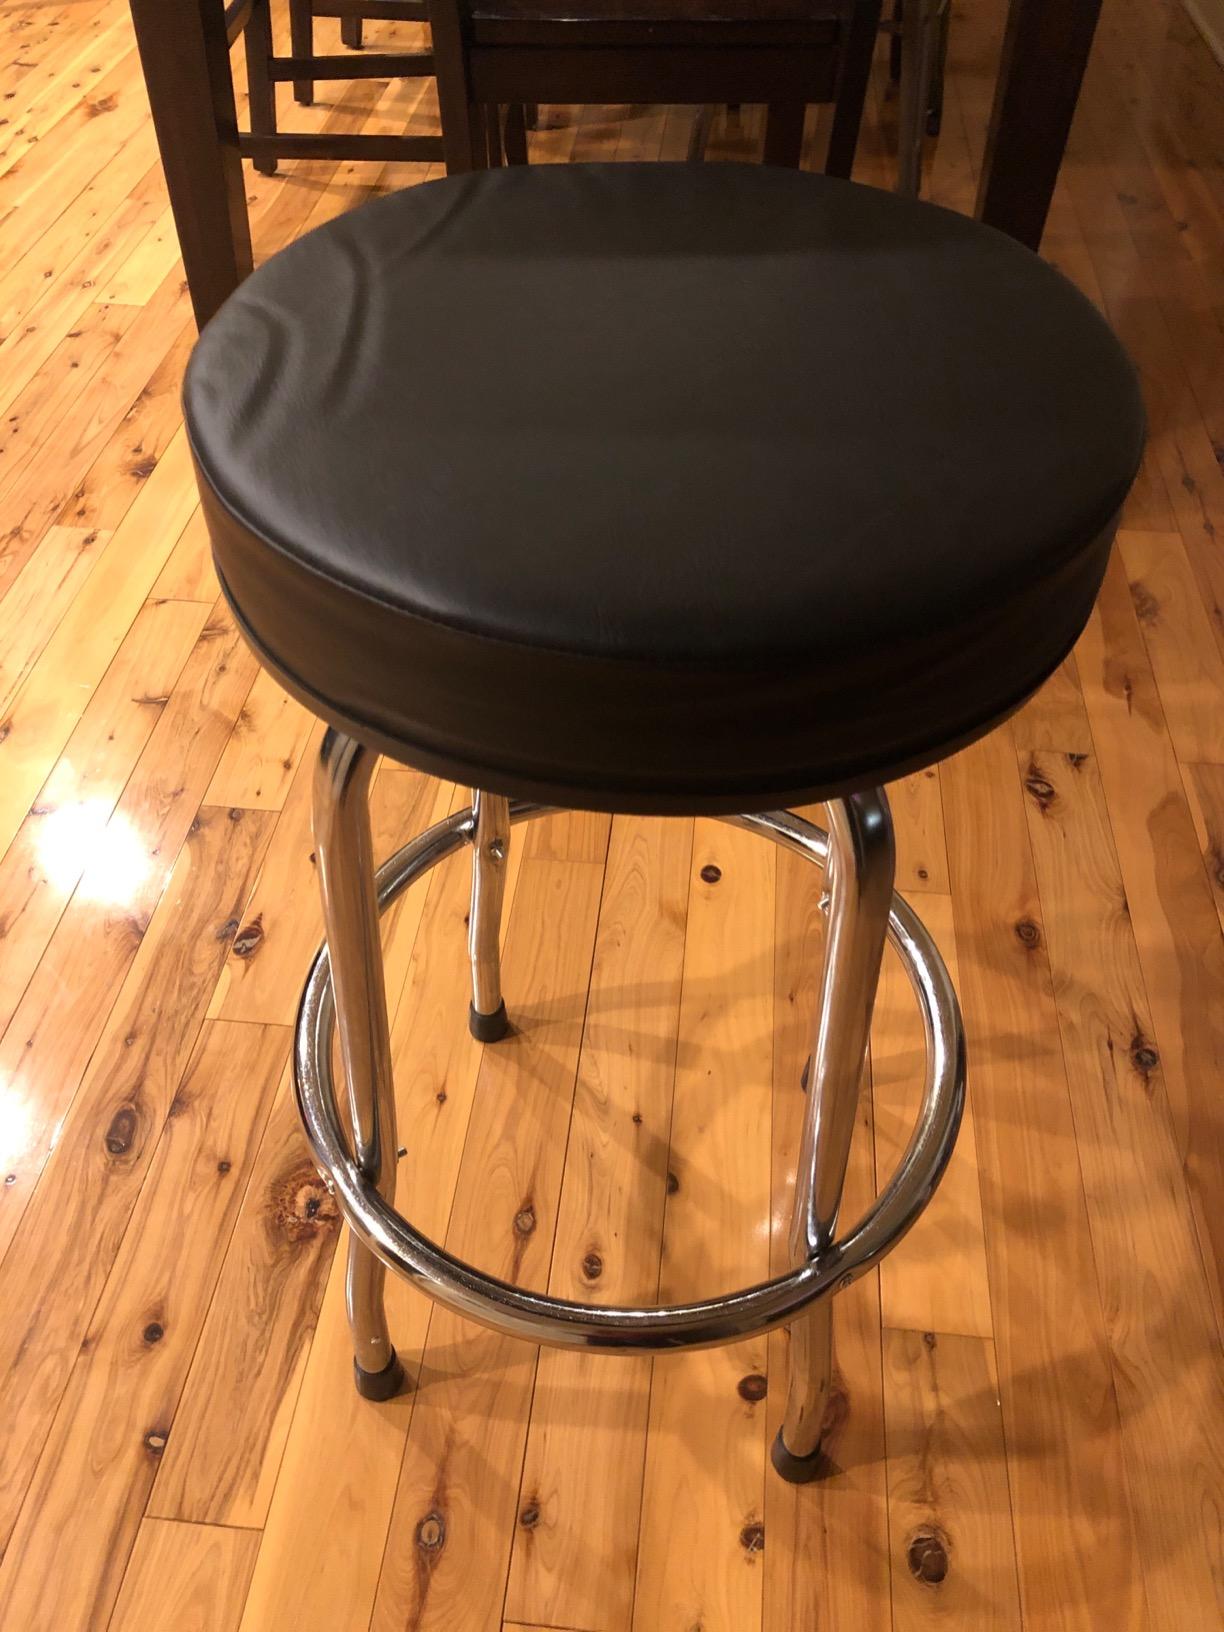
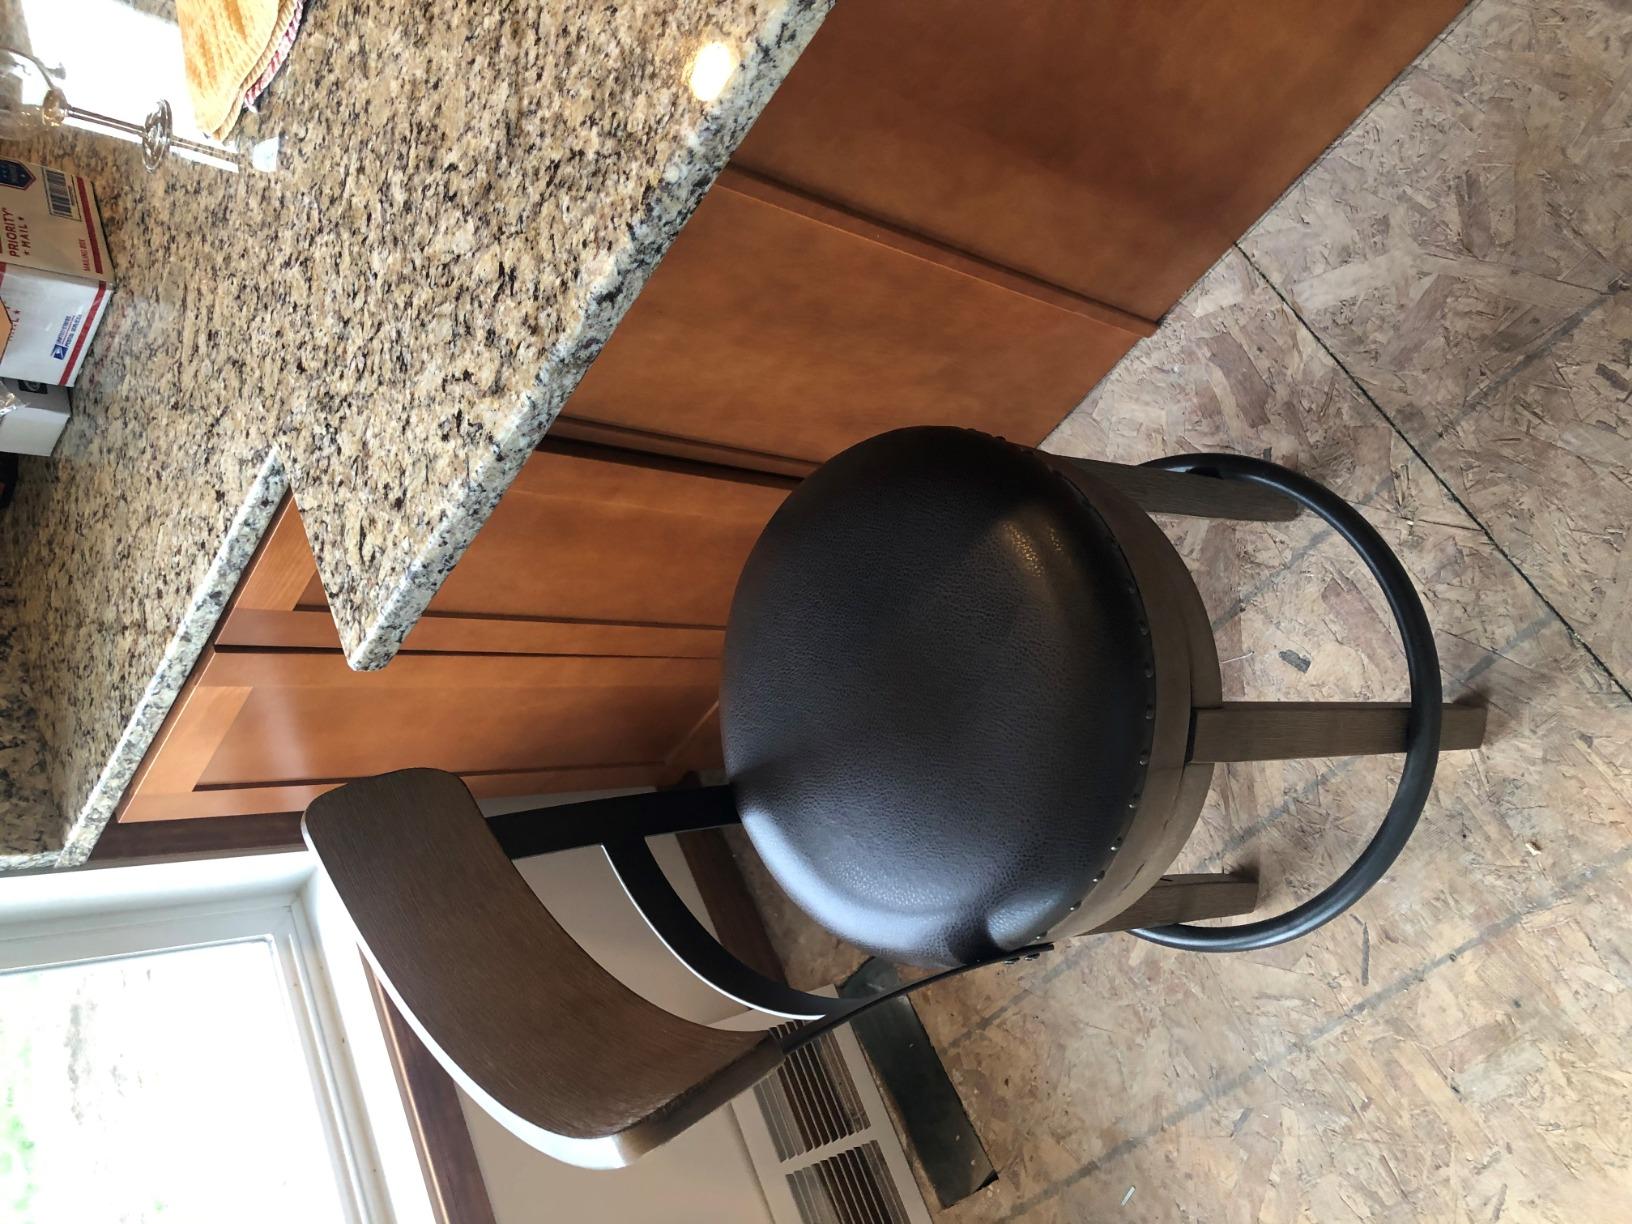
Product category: stool
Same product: no